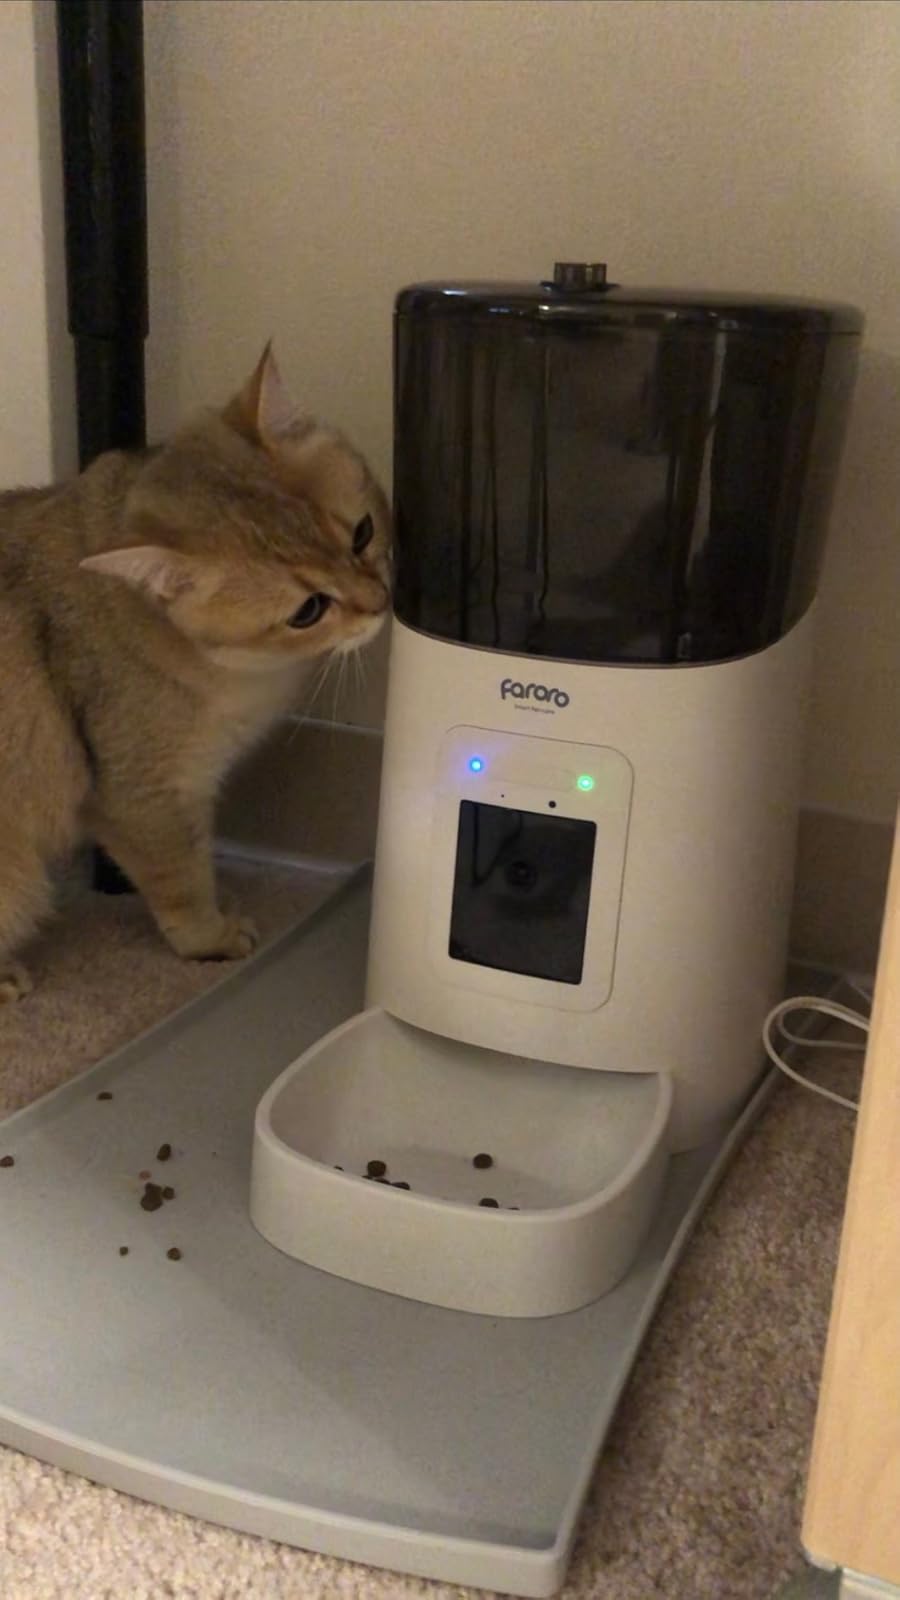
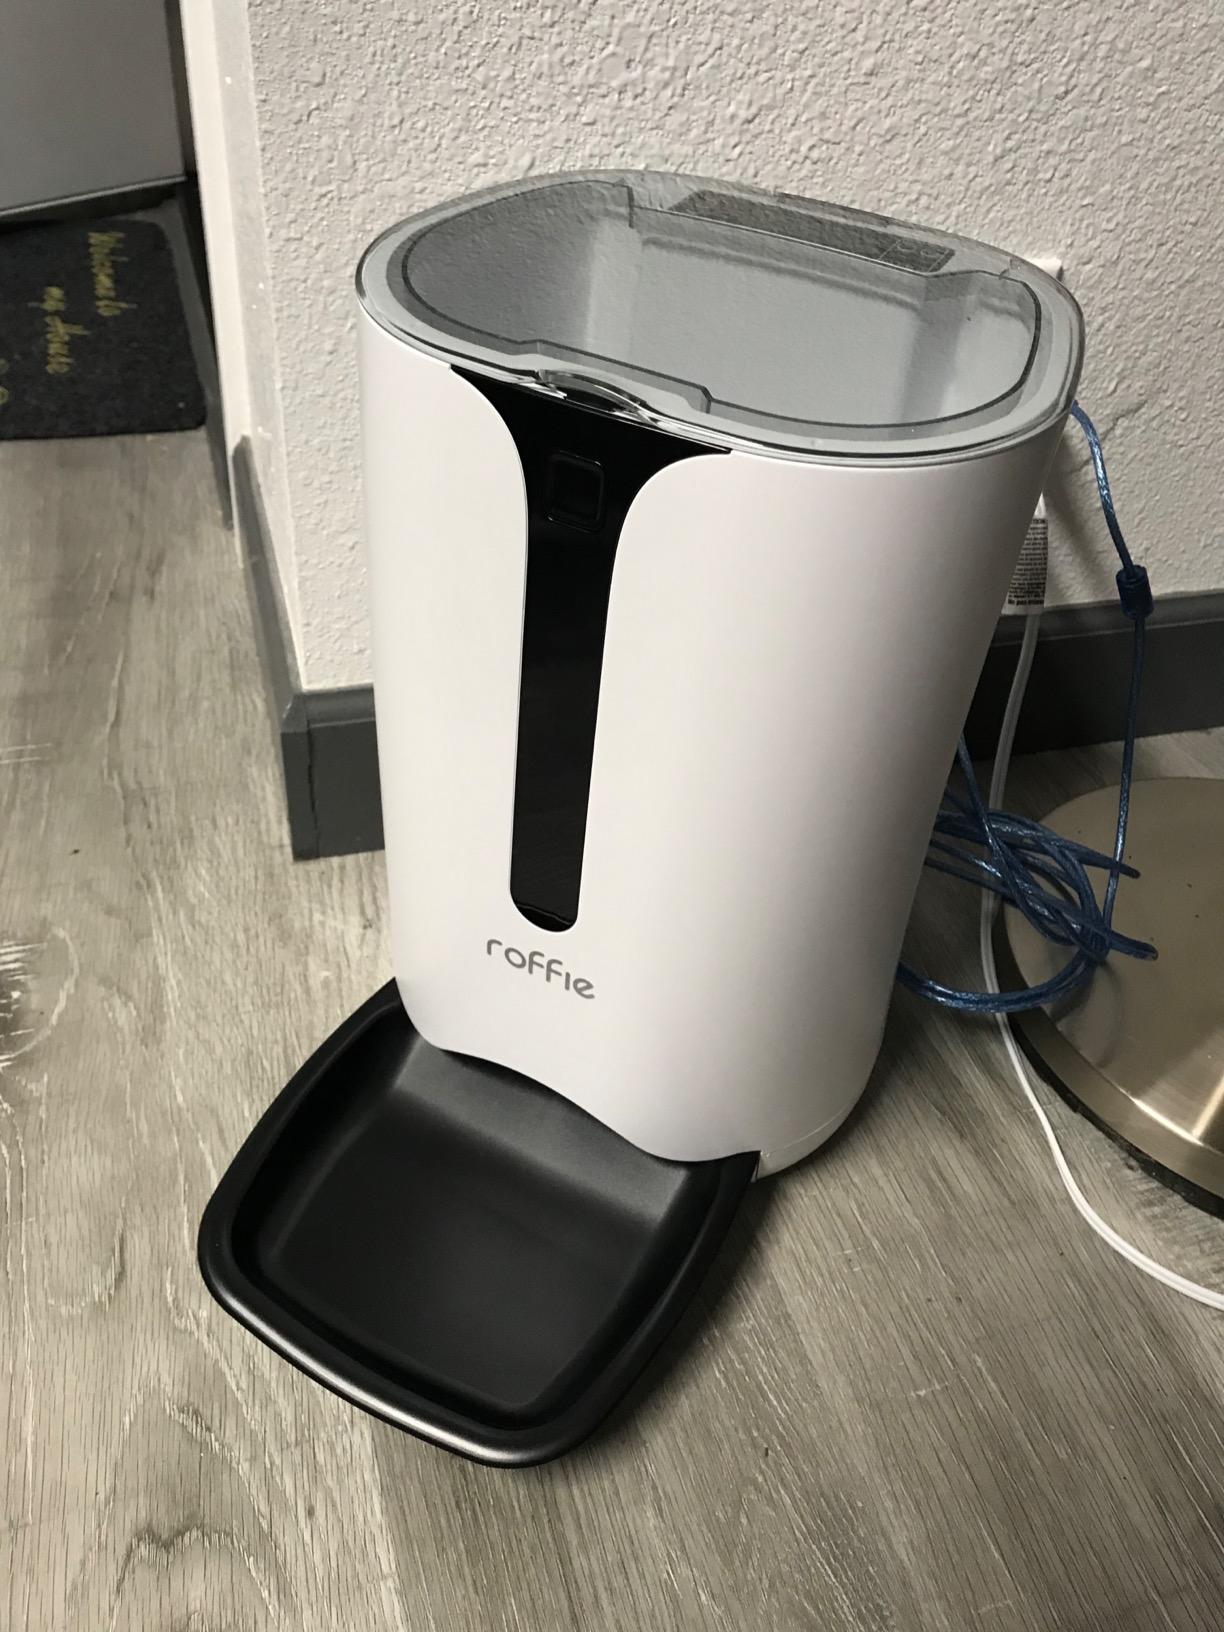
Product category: items_feeder
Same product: no